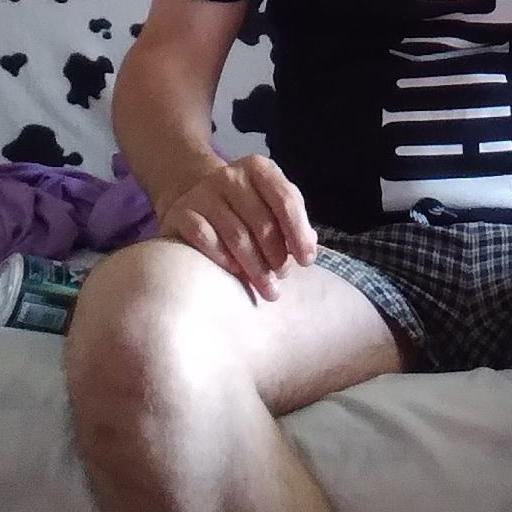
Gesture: no_gesture